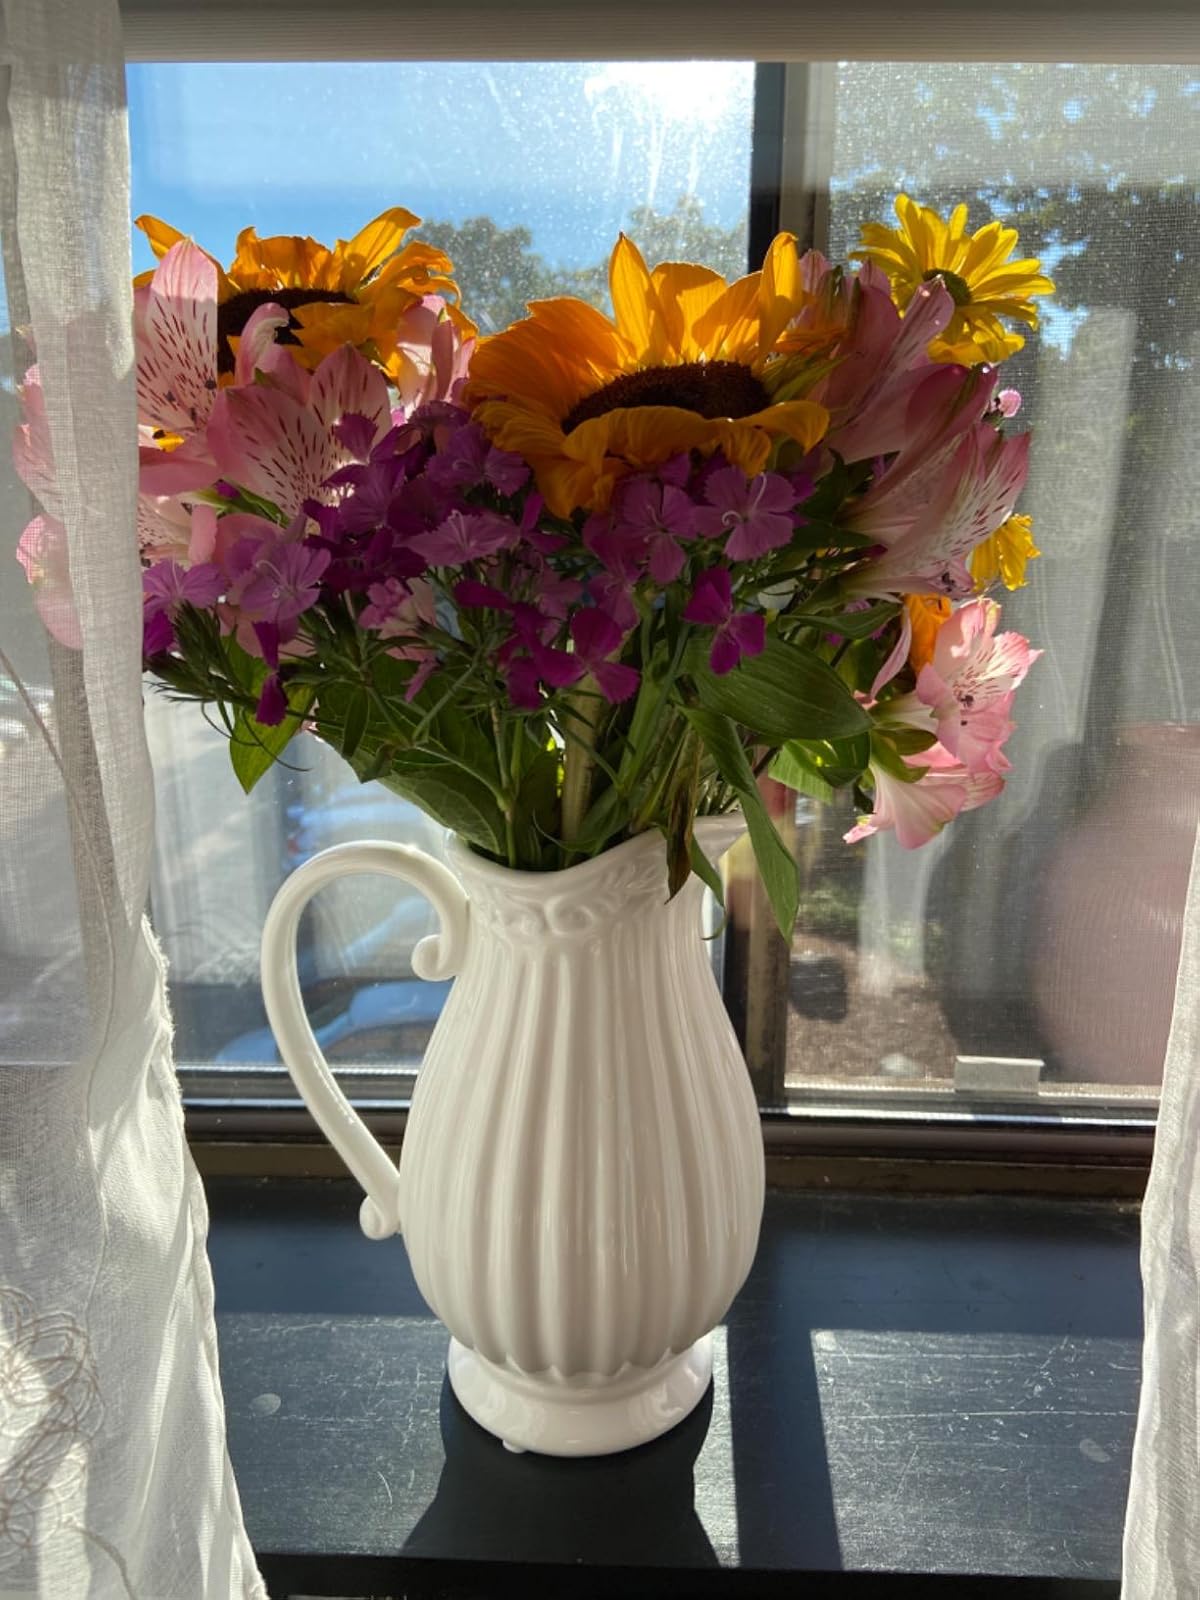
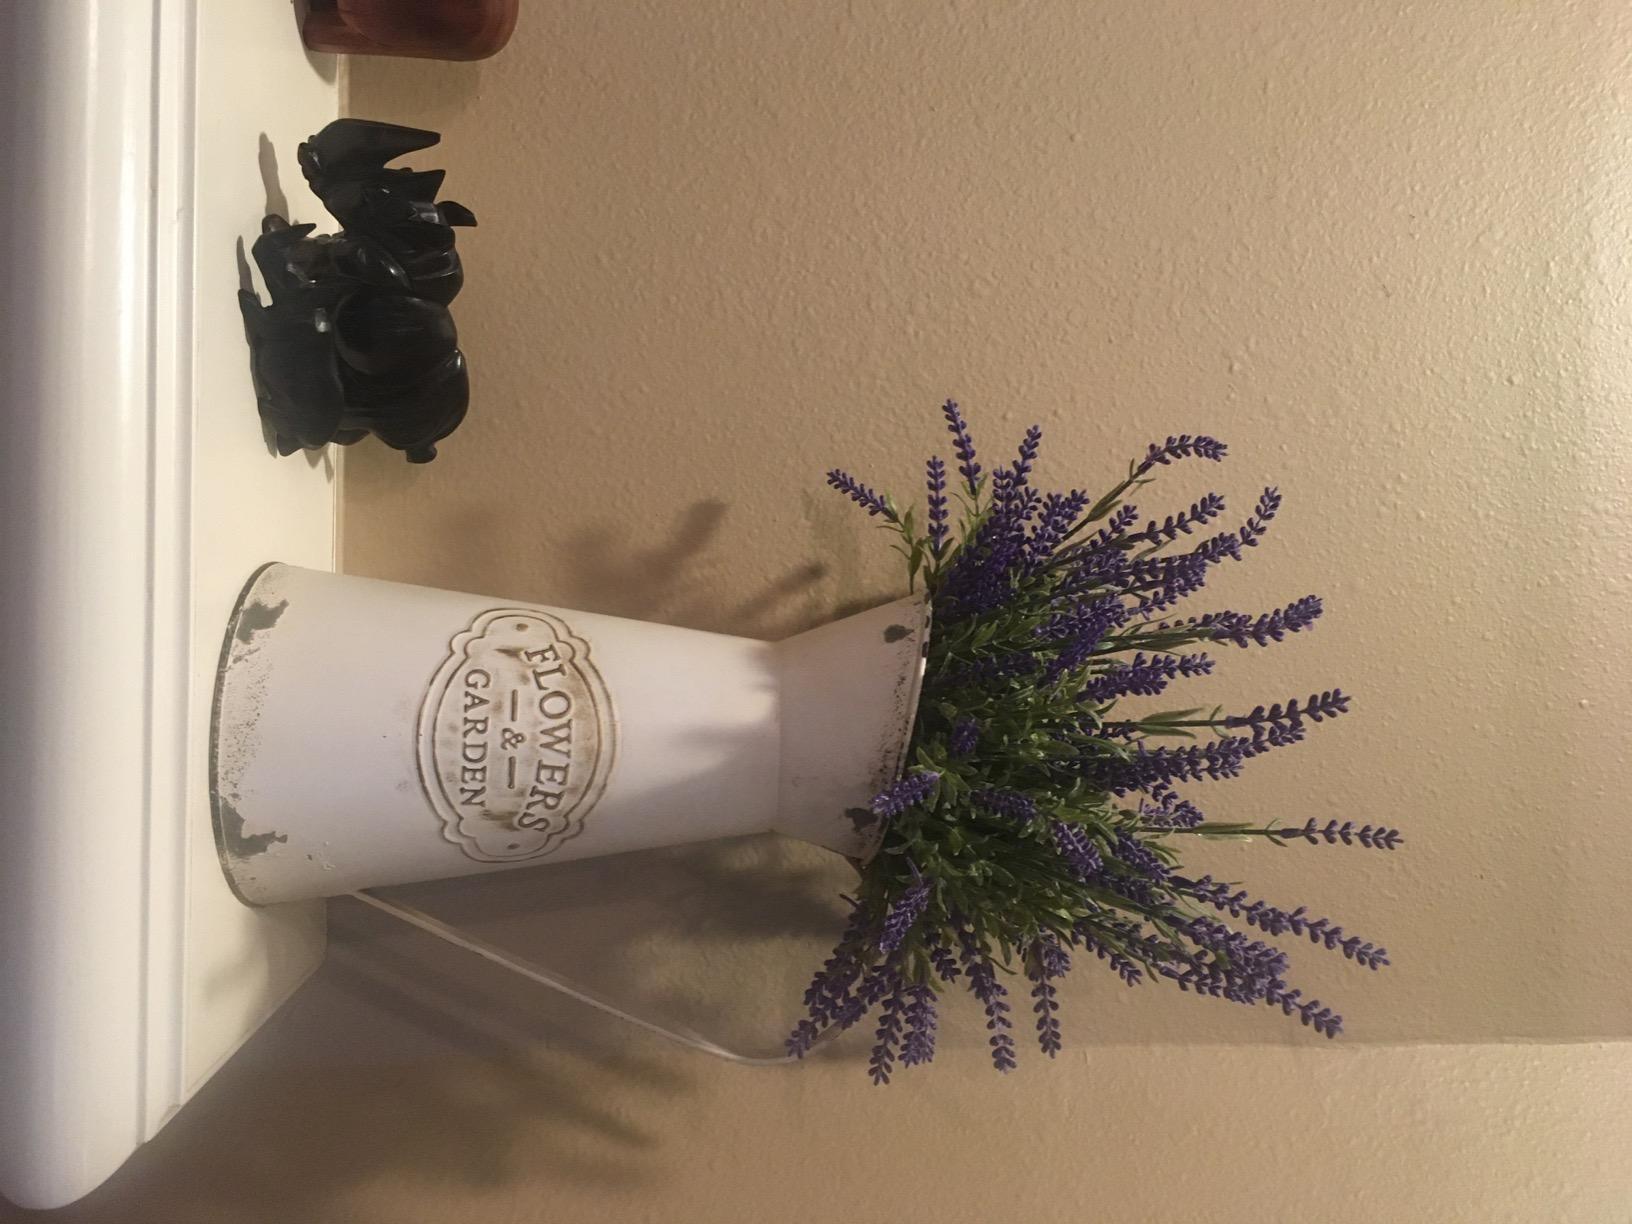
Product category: vase
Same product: no